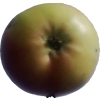
Label: Apple 11